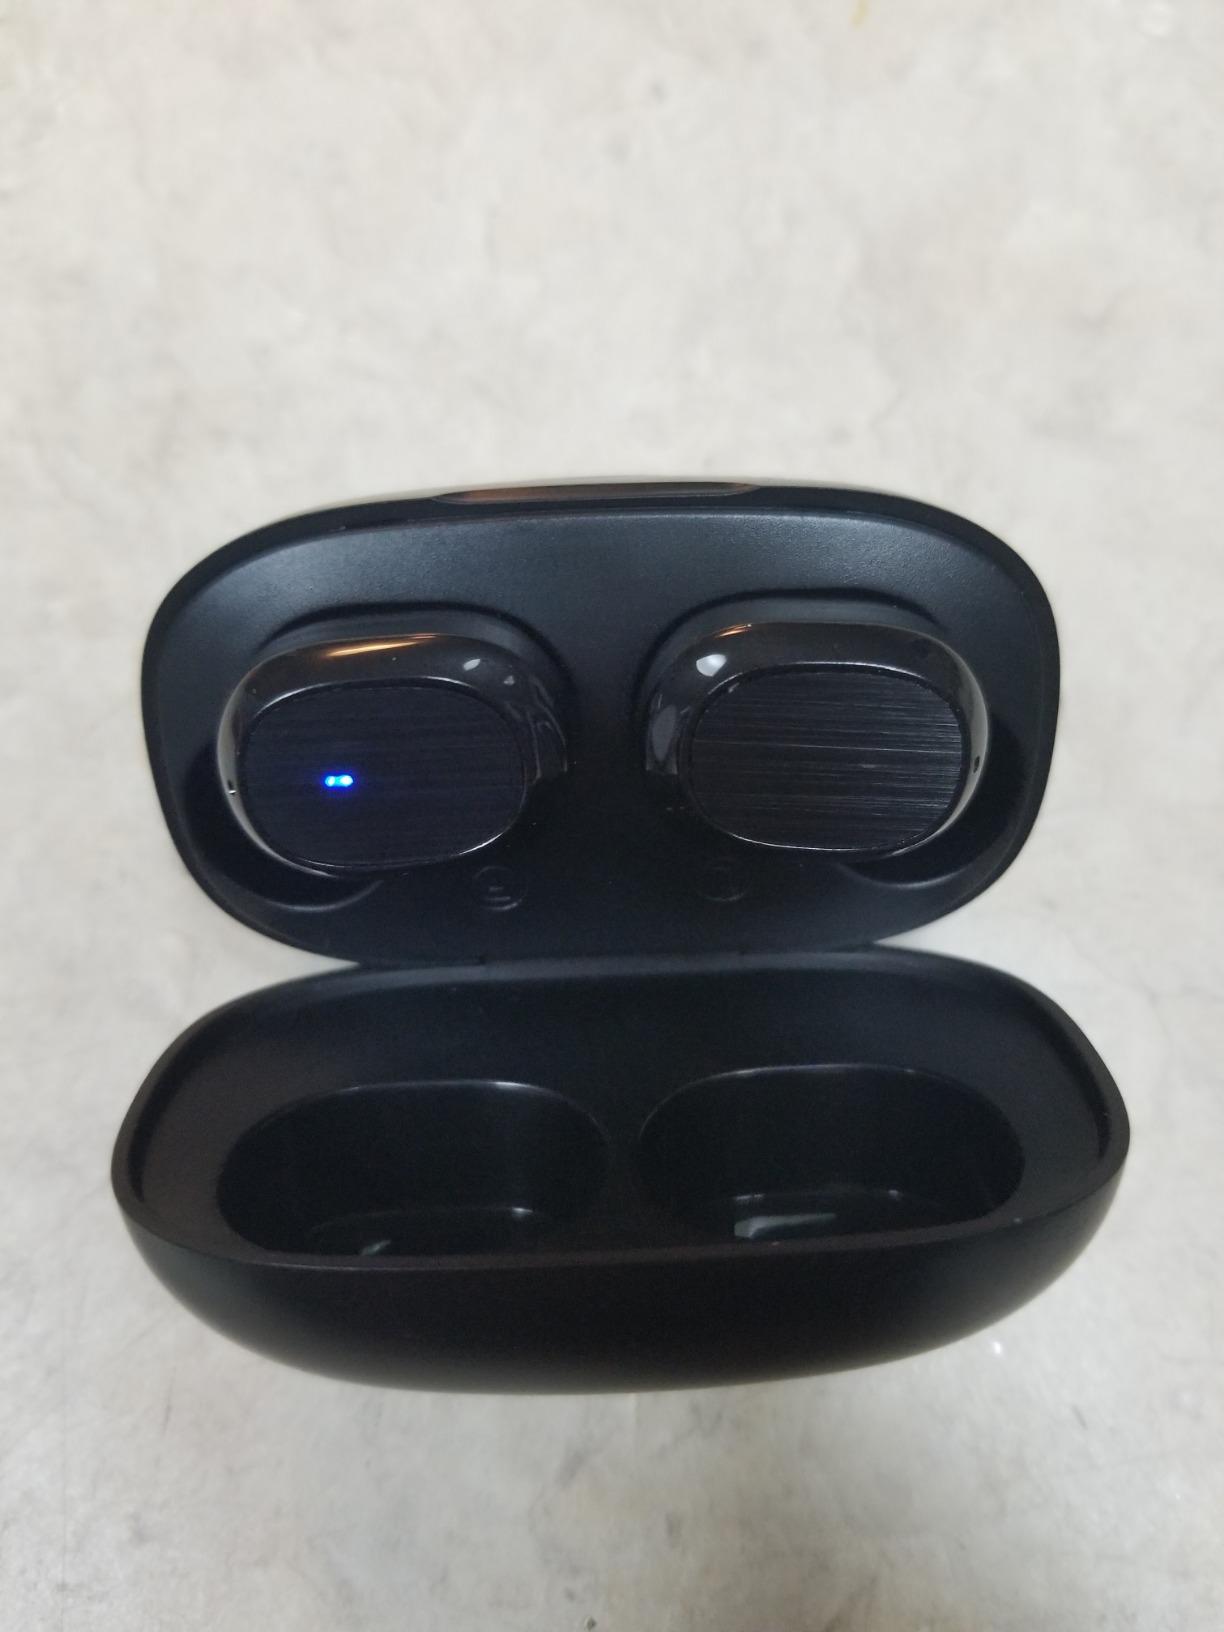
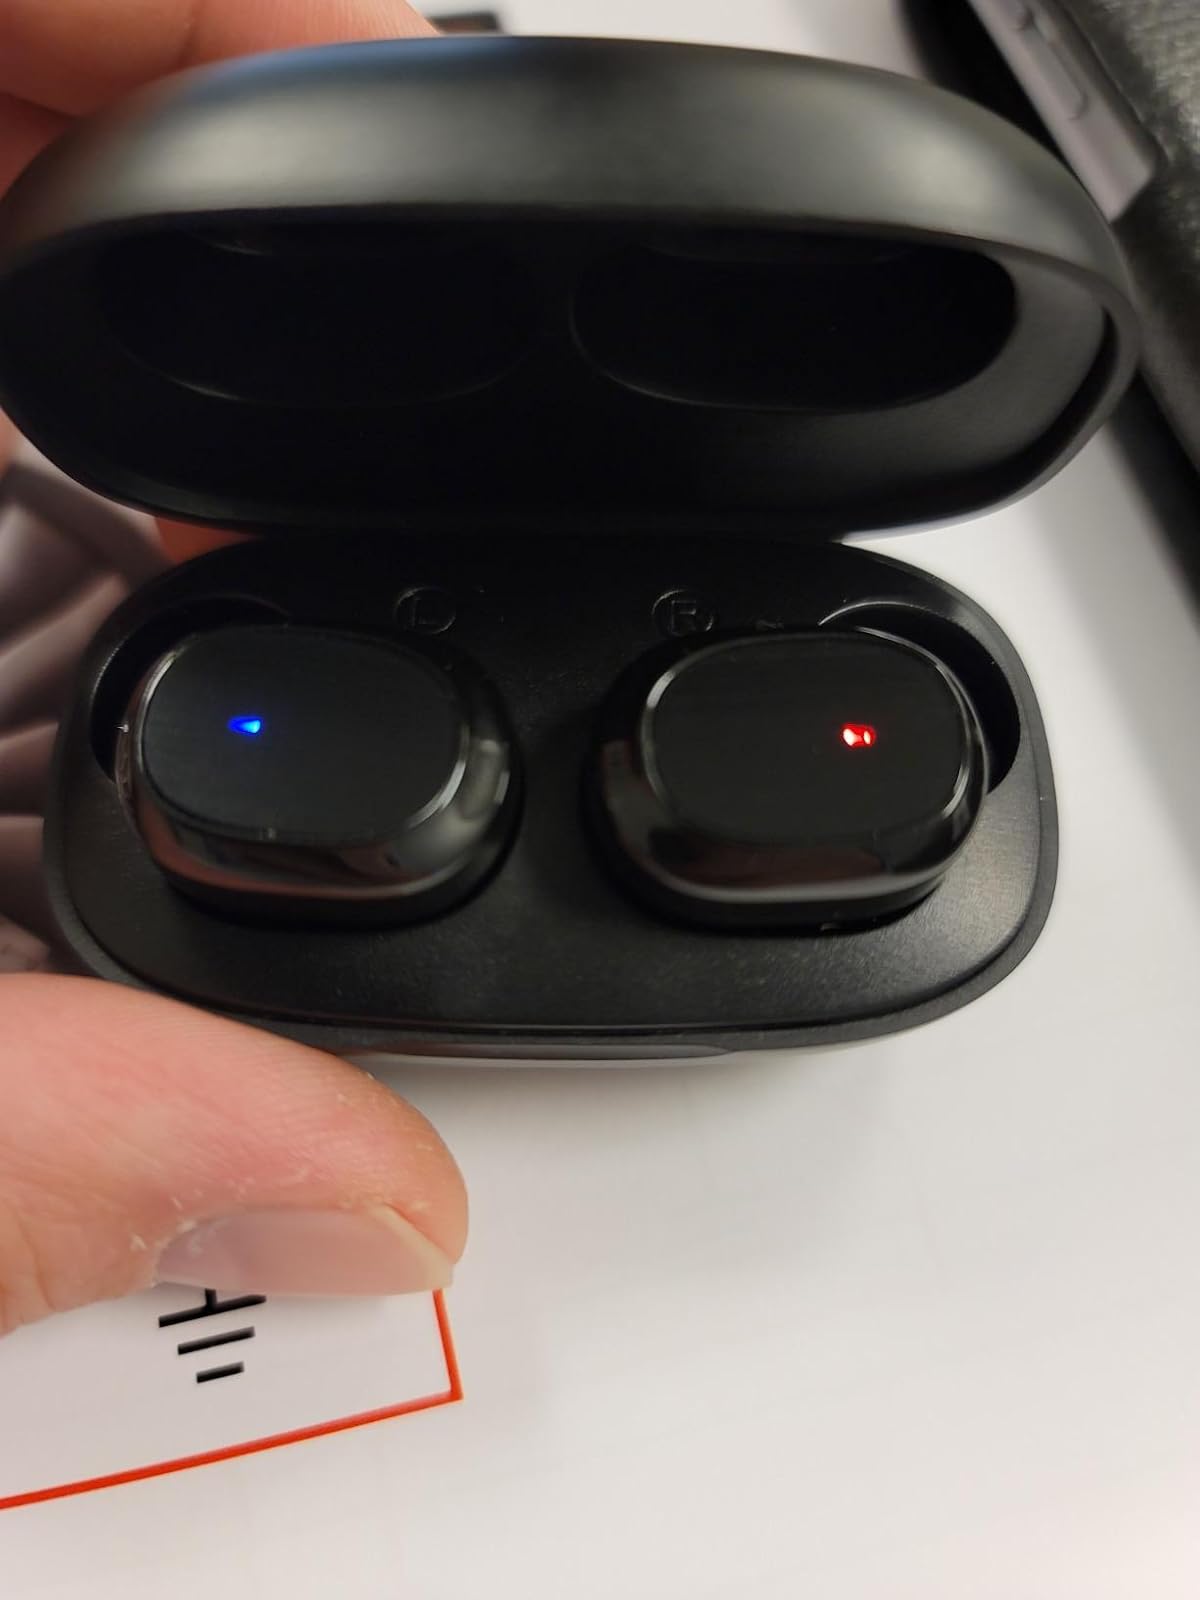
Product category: earbuds
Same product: yes